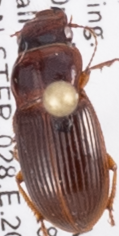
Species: Cratacanthus dubius
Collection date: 2018-07-26
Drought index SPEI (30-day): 0.188
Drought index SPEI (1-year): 0.248
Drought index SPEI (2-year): -0.362